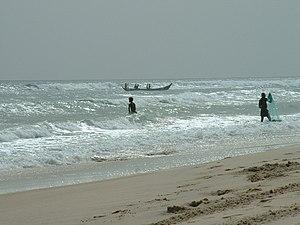
Pêcheurs à Assouindé, en Côte d'Ivoire
Assinie est une localité du sud-est de la Côte d'Ivoire et appartenant au département d'Adiaké, Région du Sud-Comoé. La localité d'Assinie est une commune avec un maire depuis le 13 octobre 2018.